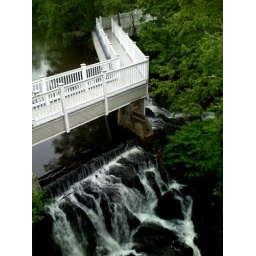
View from my office window in Maine